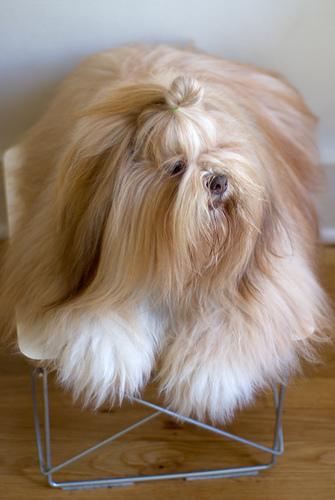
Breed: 215-n000038-Lhasa